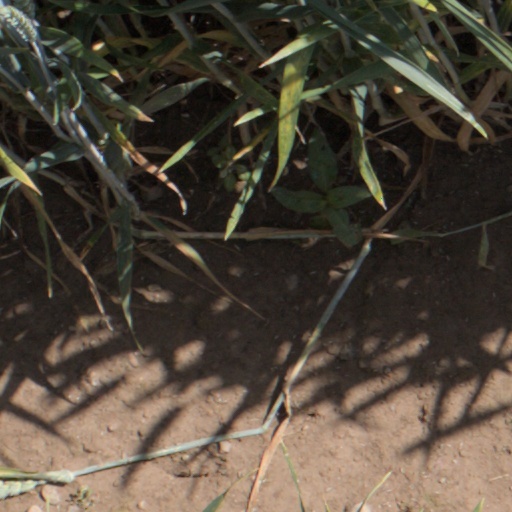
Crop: wheat